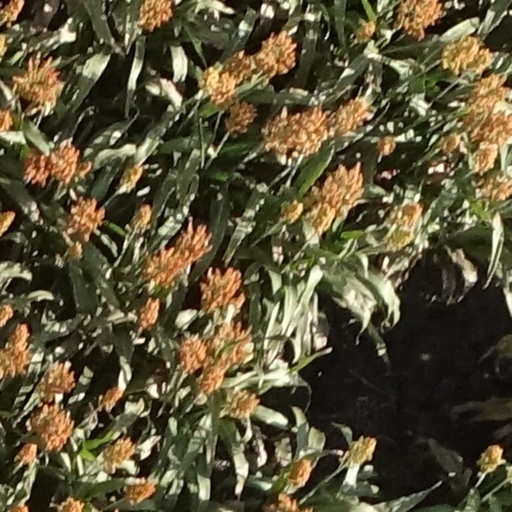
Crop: sorghum